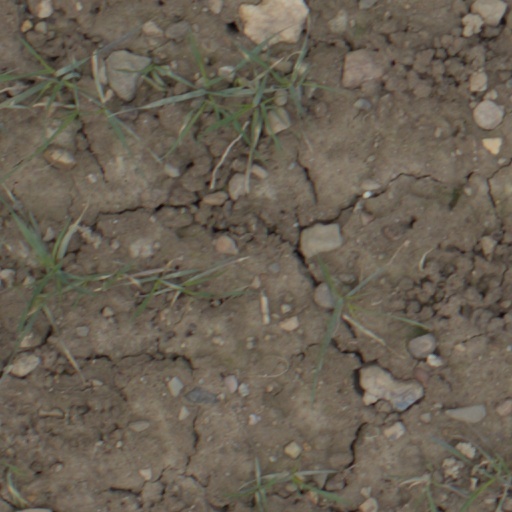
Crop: wheat